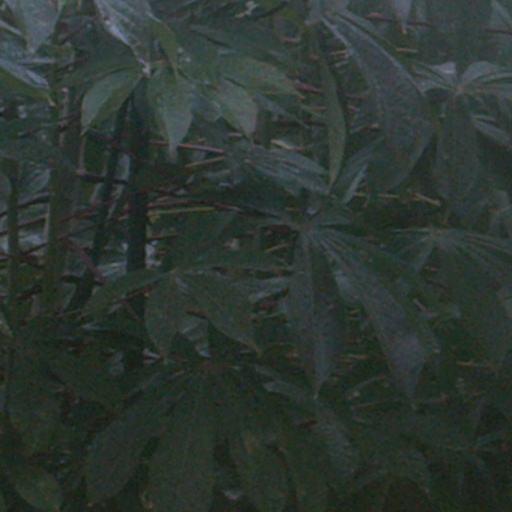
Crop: cassava